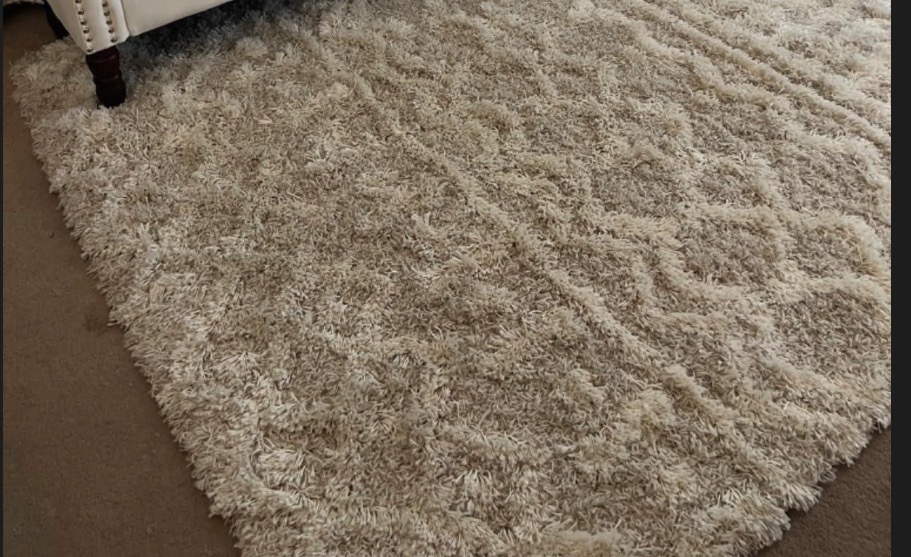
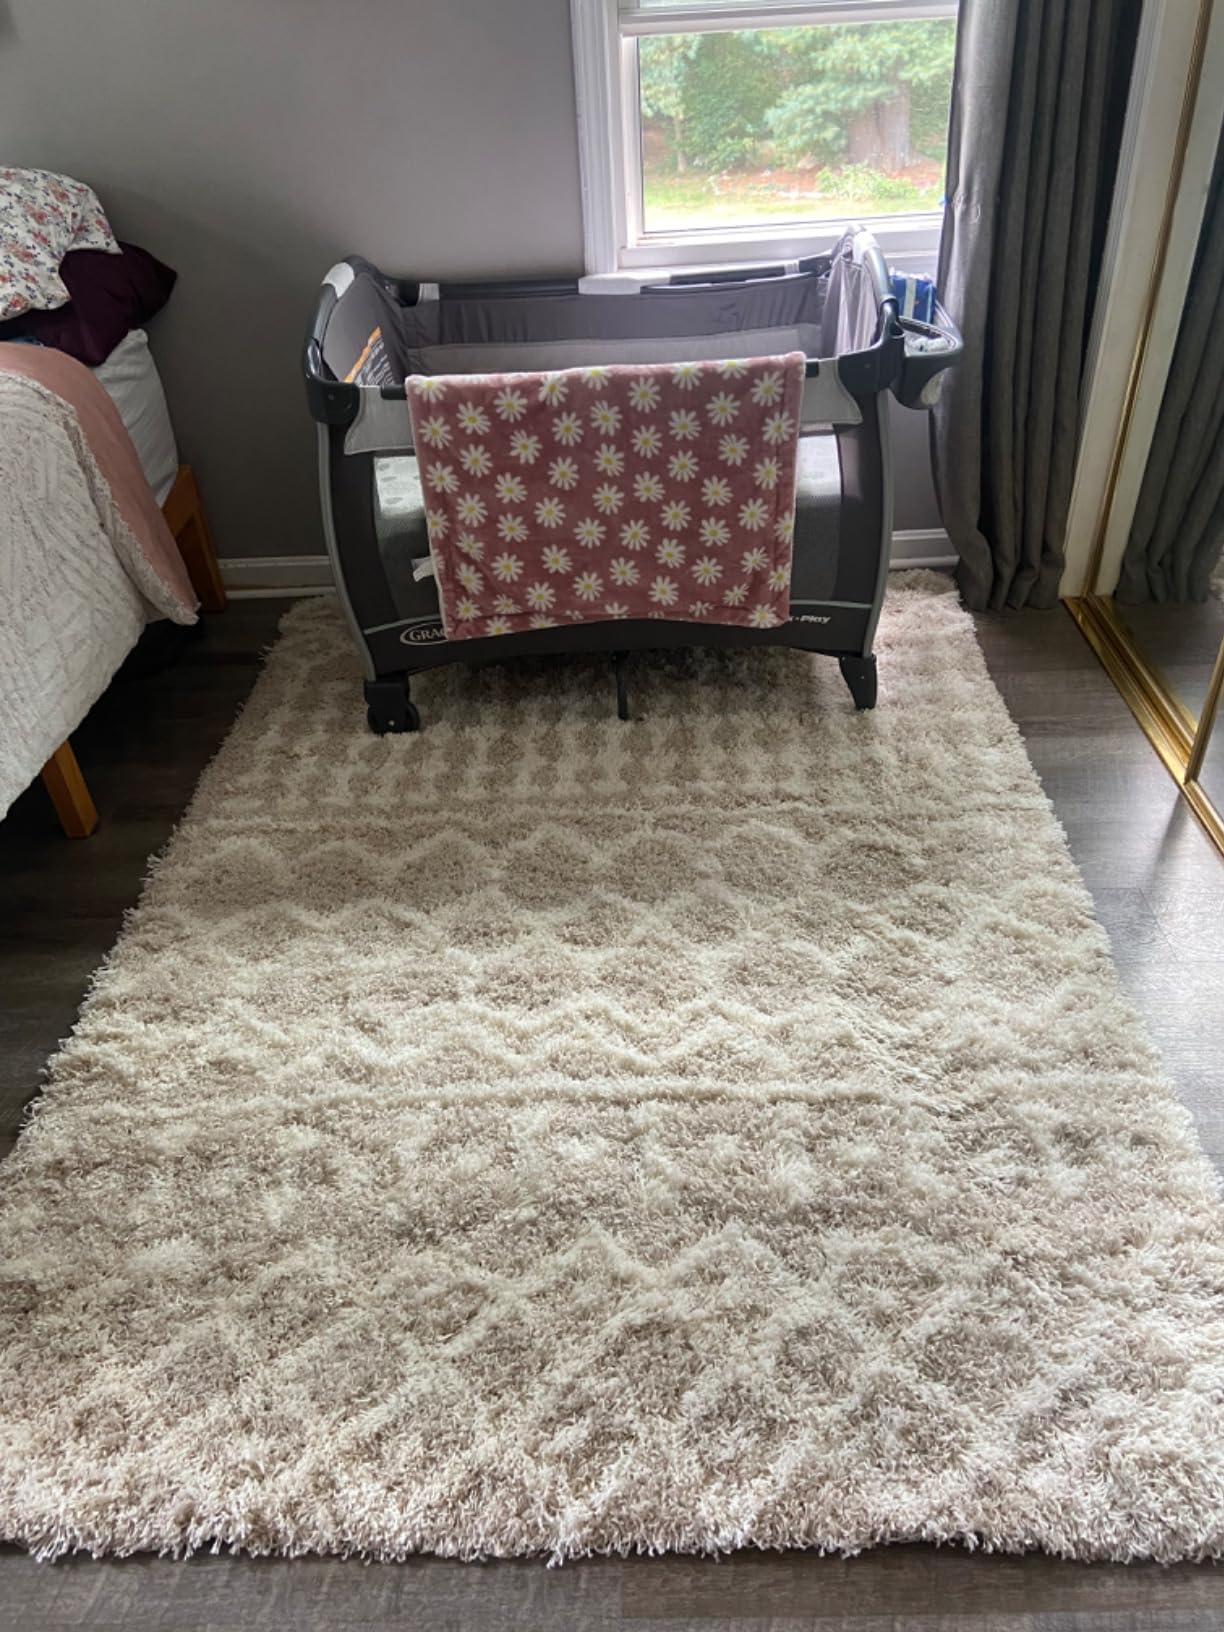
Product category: misc
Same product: yes